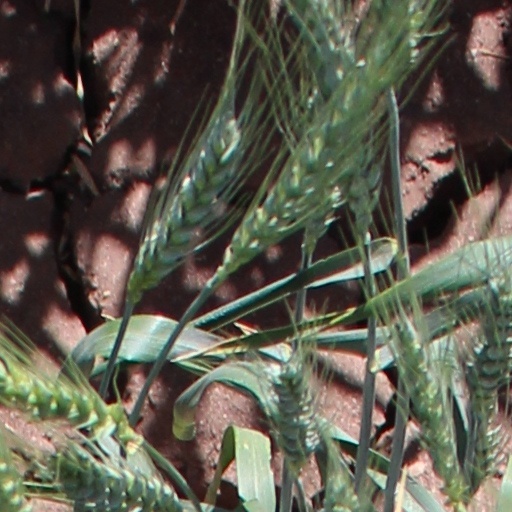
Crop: wheat